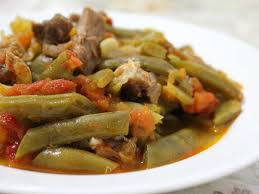
Yemek: taze_fasulye